Yambuk Important Bird Area

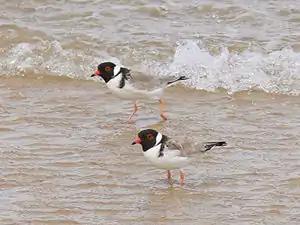
The IBA is an important site for hooded plovers

The Yambuk Important Bird Area comprises a 10 km tract of coastal land fronting Bass Strait in south-western Victoria, south-eastern Australia. It lies some 20 km west of the town of Port Fairy and encompasses the lower reaches of the Eumeralla River and Lake Yambuk.